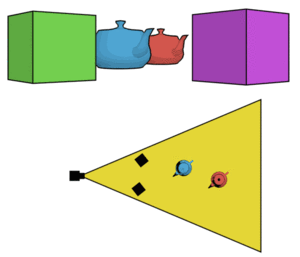
Au-dessus: Vue d'appareil-photo de Travelling compensé Ci-dessous
Le travelling contrarié, travelling compensé, trans-trav ou contra-zoom, est un effet cinématographique consistant à contrarier les effets simultanés d'un zoom arrière et d'un travelling mécanique avant ou l'inverse, zoom avant et travelling mécanique arrière, de telle sorte que le sujet principal reste cadré de la même manière, tandis que l'arrière-plan subit des déformations de perspective, respectivement un allongement, ou un tassement. Par exemple si la caméra s'éloigne, on rétrécit simultanément le champ à l'aide du zoom de façon que le sujet ne change pas de taille apparente, mais l'arrière-plan se tasse derrière lui. Cet écart, entre la taille inchangée du personnage et la mouvance inattendue des perspectives du décor où il évolue, est interprété par le public comme le signe d'un malaise du personnage.